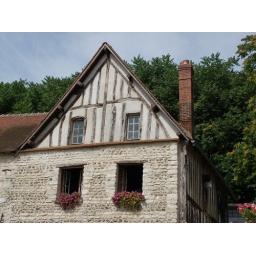
Stone building with flowers in the windows